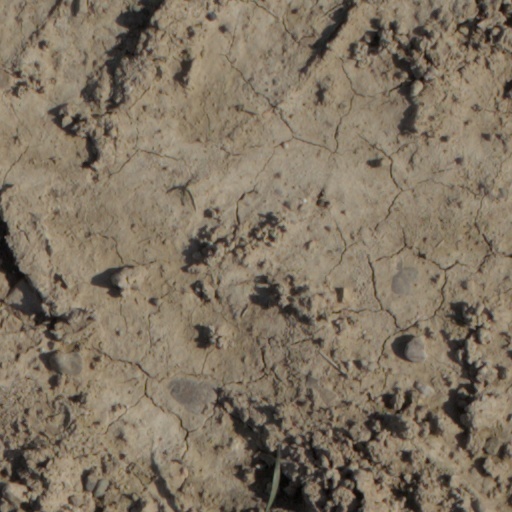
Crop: wheat